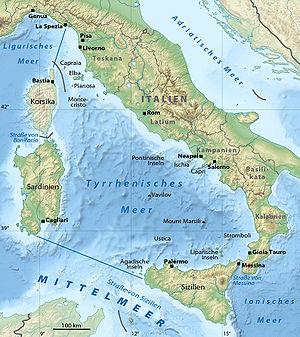
Tyrrhéniens ou Tyrsènes est un xénonyme qu'ont employé les Grecs de l'antiquité pour désigner un peuple étranger dont l’écriture présente des similarités avec celle des langues tyrséniennes que sont l’étrusque, le rhétique et le lemnien.